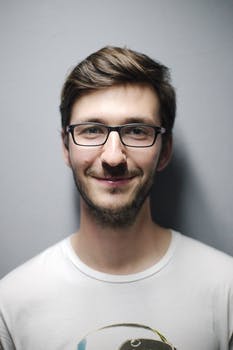
Label: No Watermark